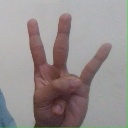
अक्षर: क्ष